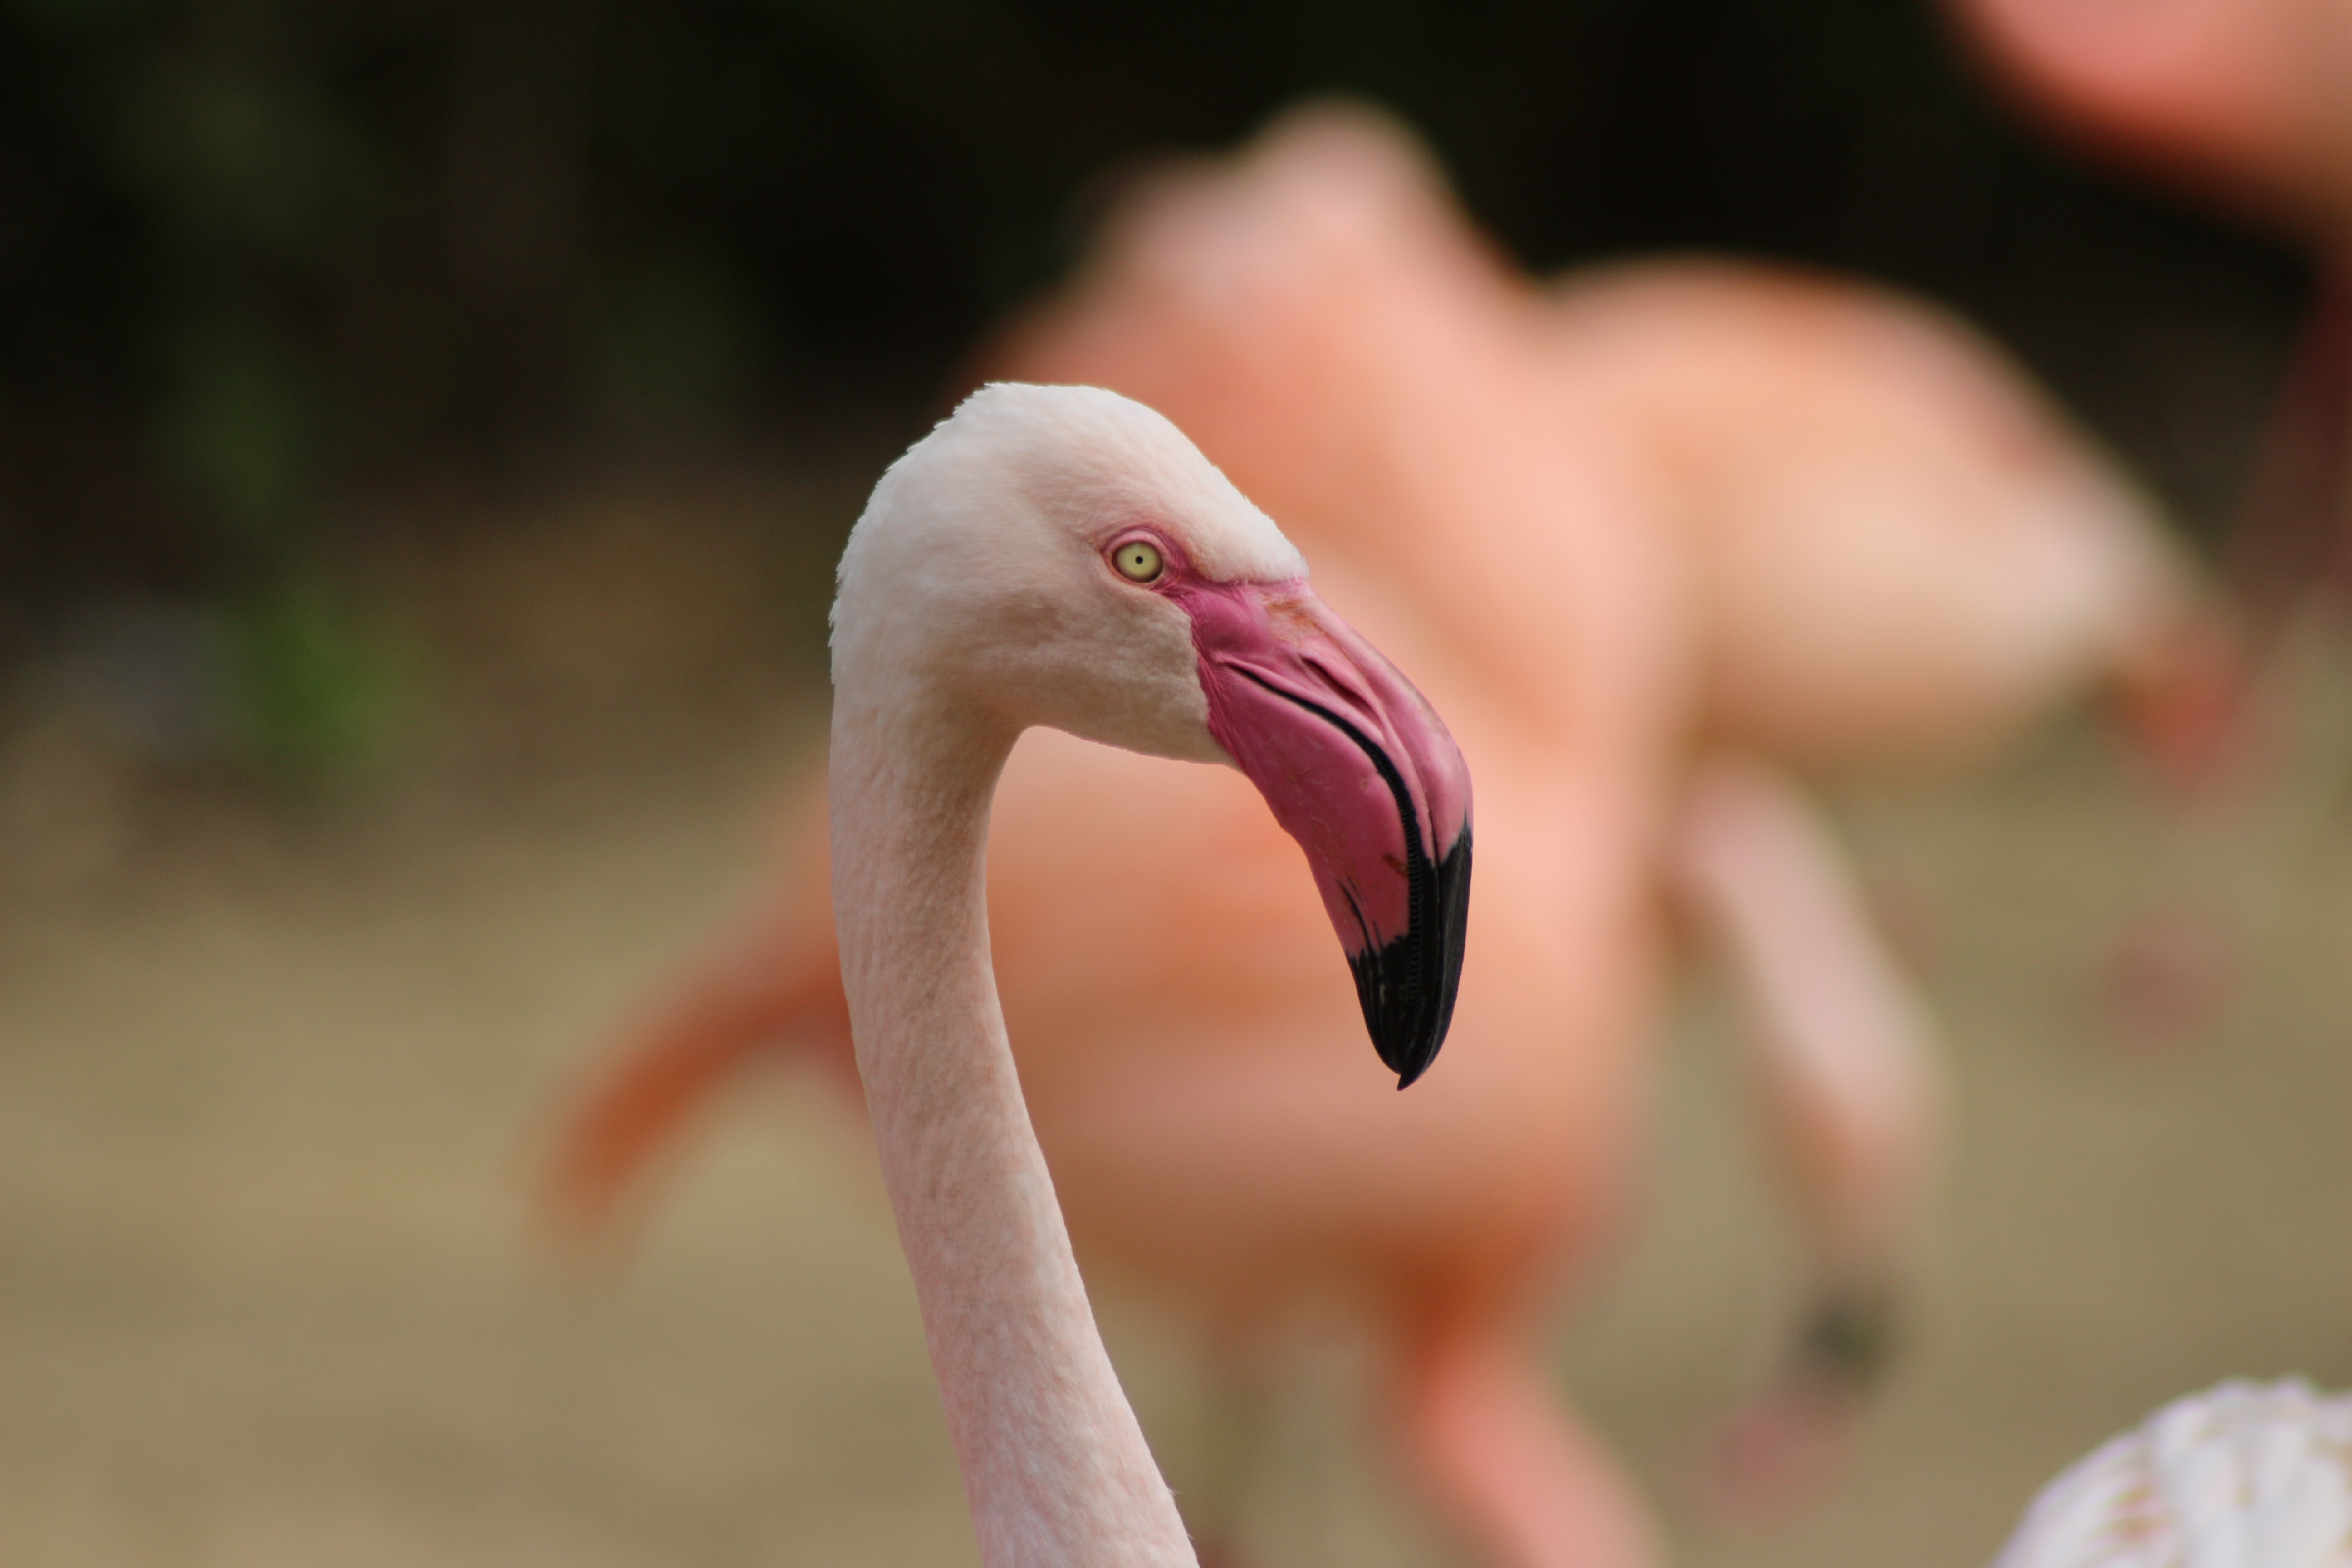
bird, wing, animal, seabird, wildlife, beak, fauna, close up, flamingo, vertebrate, water bird, wildlife photography